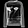
Label: Pullover